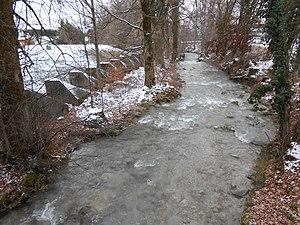
Le sentier des Toblerones le long de la Serine à Vich, Suisse.
Vich est une commune suisse du canton de Vaud, située dans le district de Nyon.